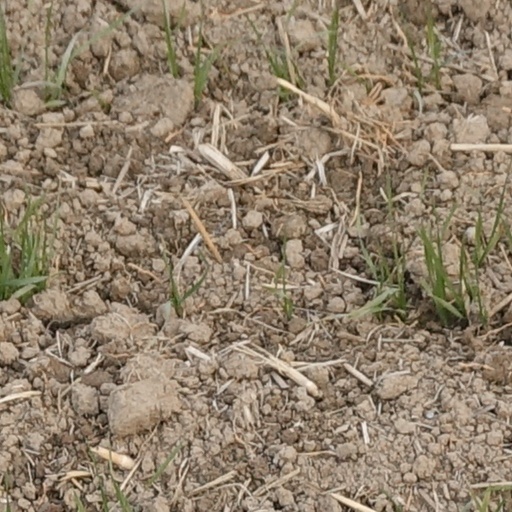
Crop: wheat